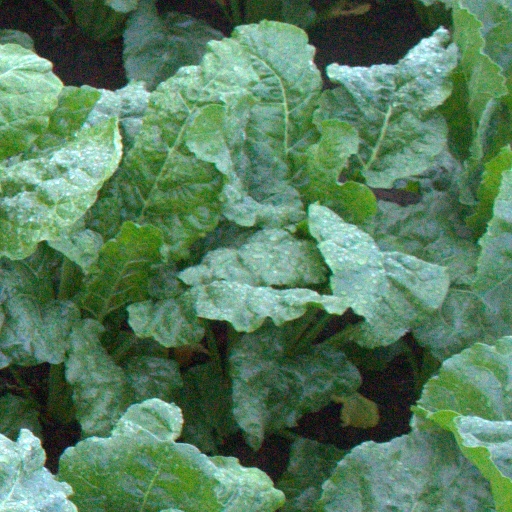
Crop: sugar beet